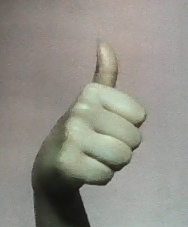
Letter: aleff